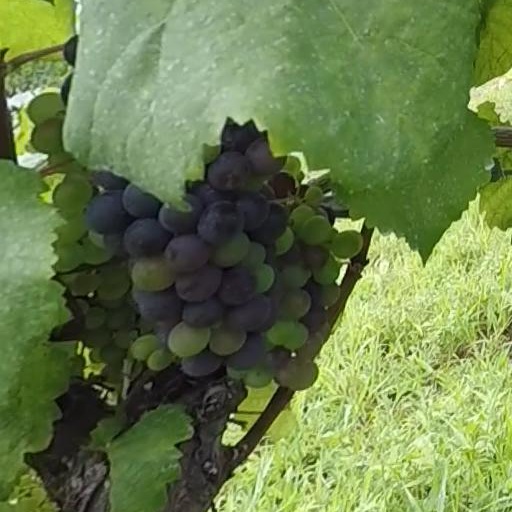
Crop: grape